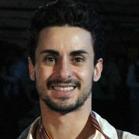
Age: 28